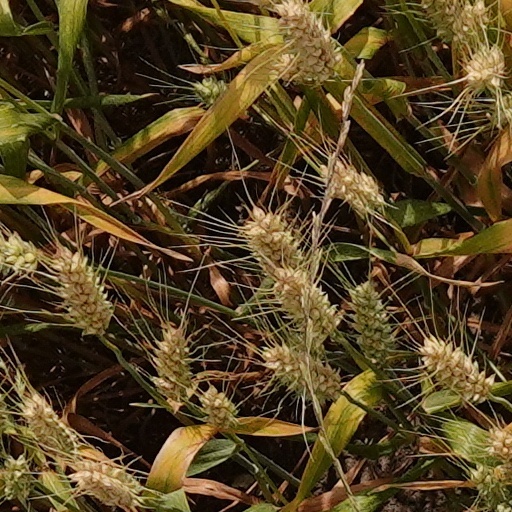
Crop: wheat